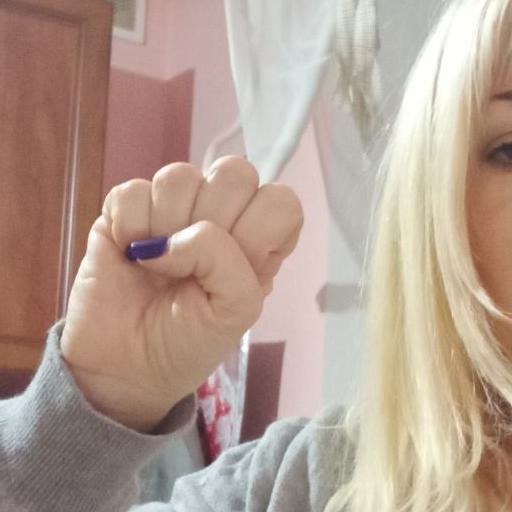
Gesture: fist